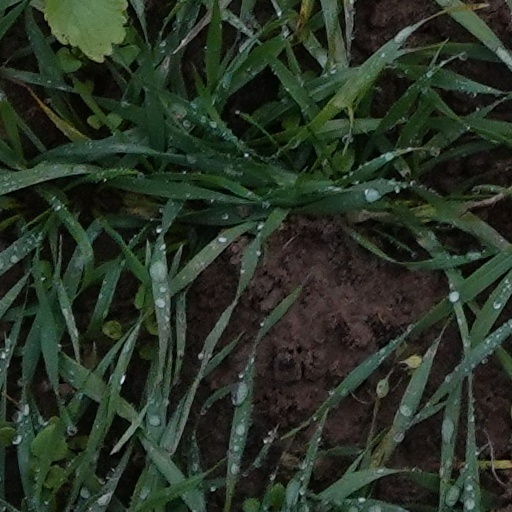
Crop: wheat